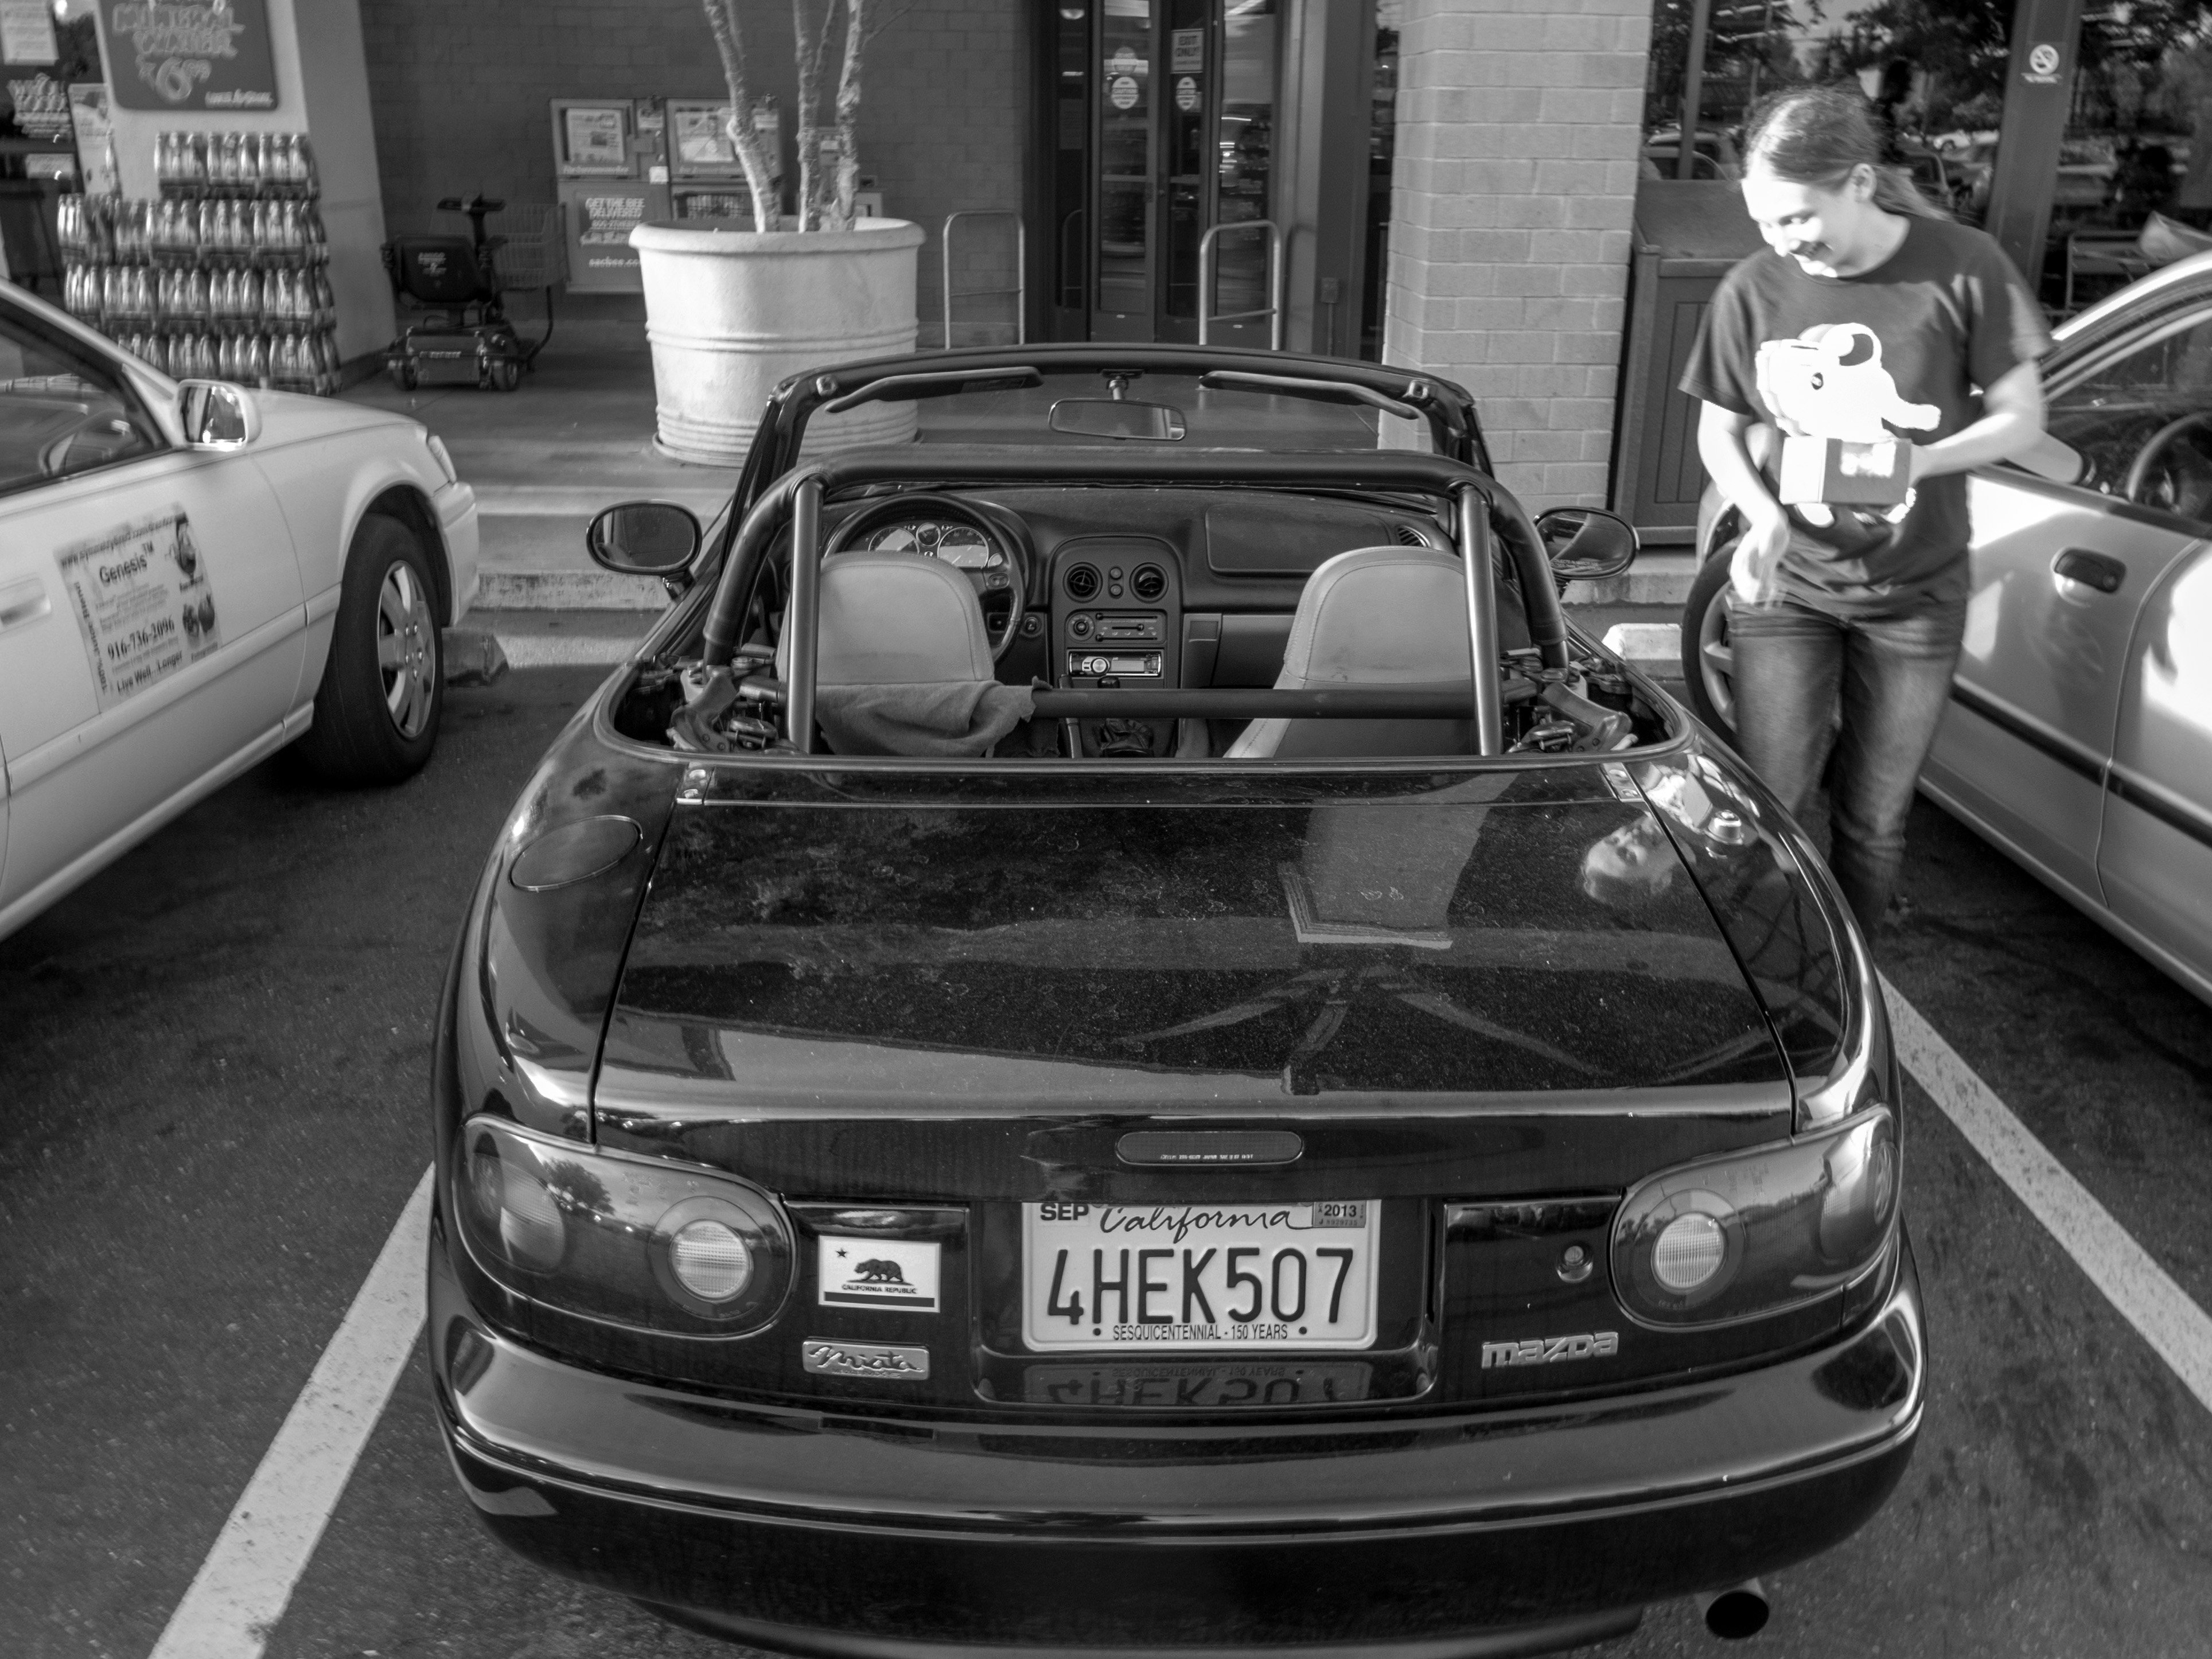
car, wheel, vehicle, monochrome, sports car, vintage car, supercar, sedan, bmw, convertible, antique car, land vehicle, automobile make, automotive design, luxury vehicle, performance car